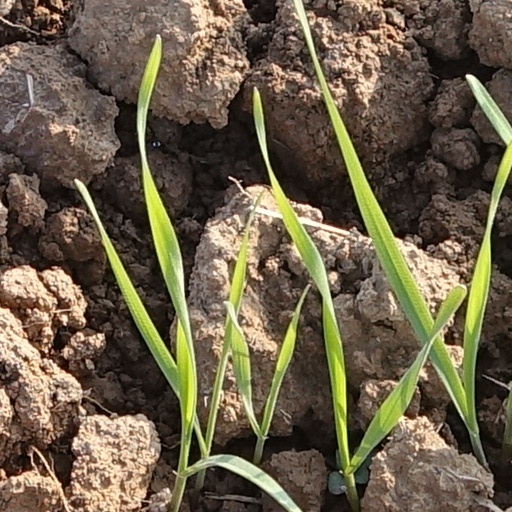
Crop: wheat